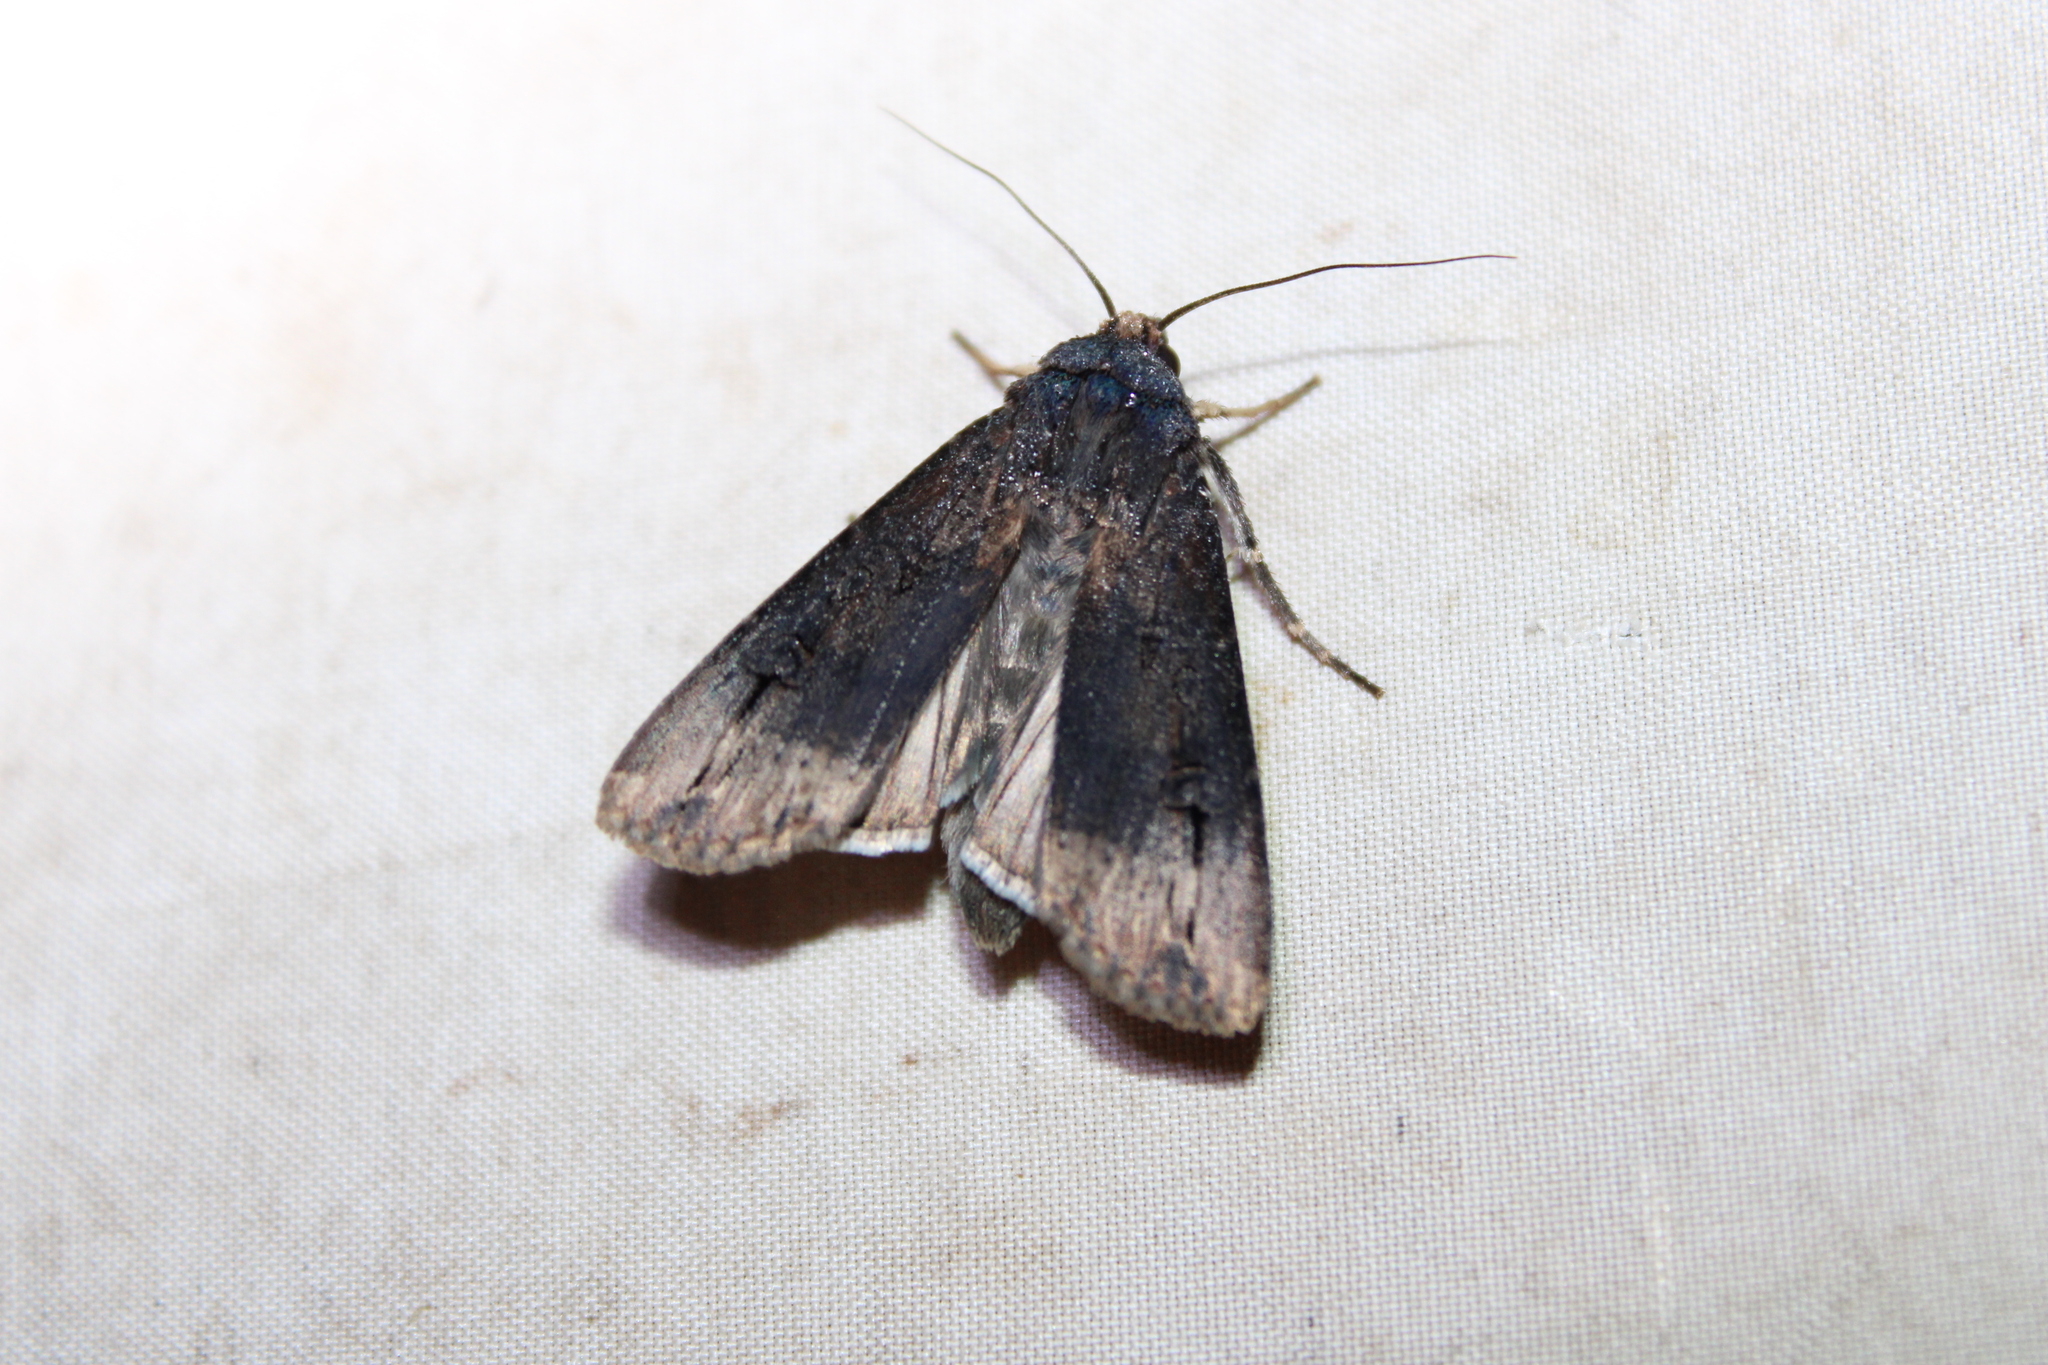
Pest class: cutworms